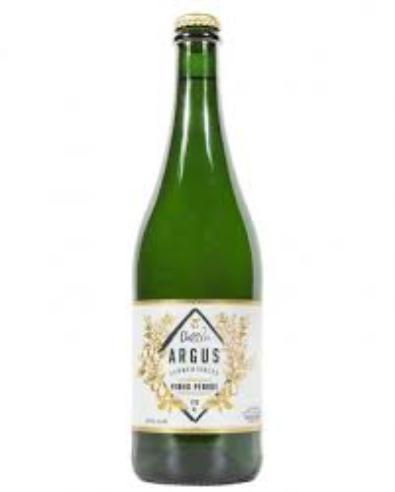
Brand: Argus Cider
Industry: Food